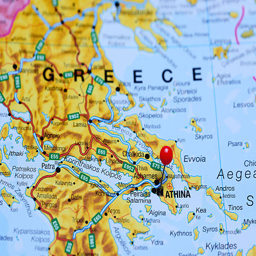
a city pinned on a map